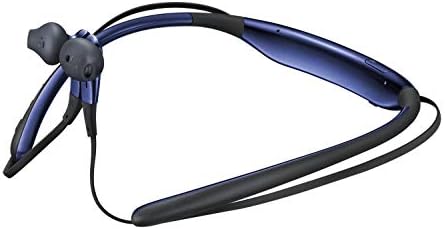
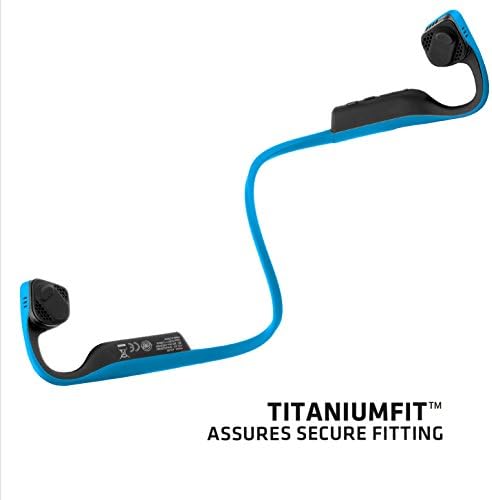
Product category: headphones
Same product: no